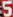
Number: 5